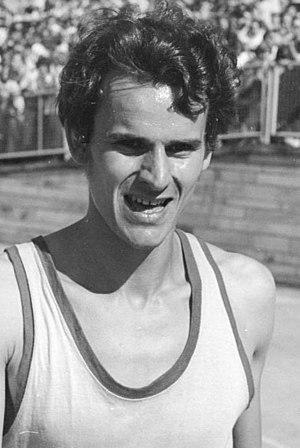
Jürgen Straub, né le 3 novembre 1953 à Weitersroda, en Thuringe, est un athlète est-allemand qui a été médaillé olympique. Il faisait partie des meilleurs spécialistes de demi-fond dans les années 1980.